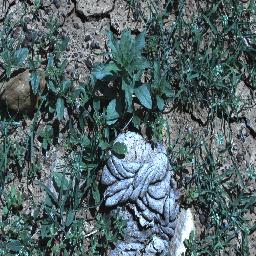
Label: negative